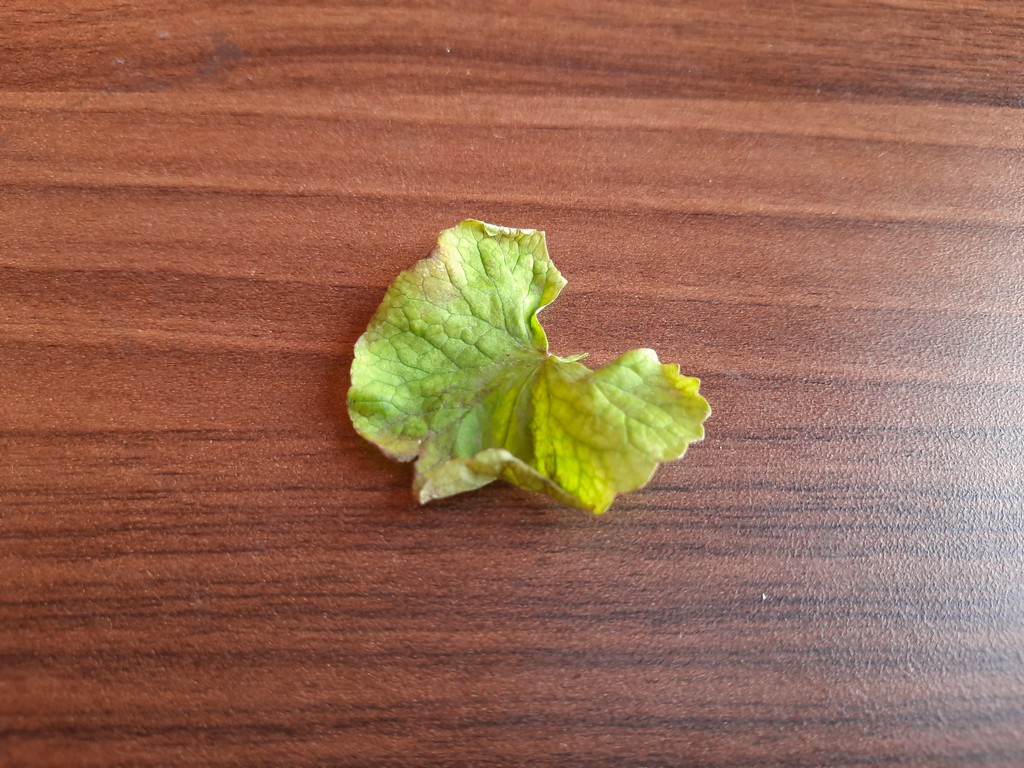
Label: Unhealthy